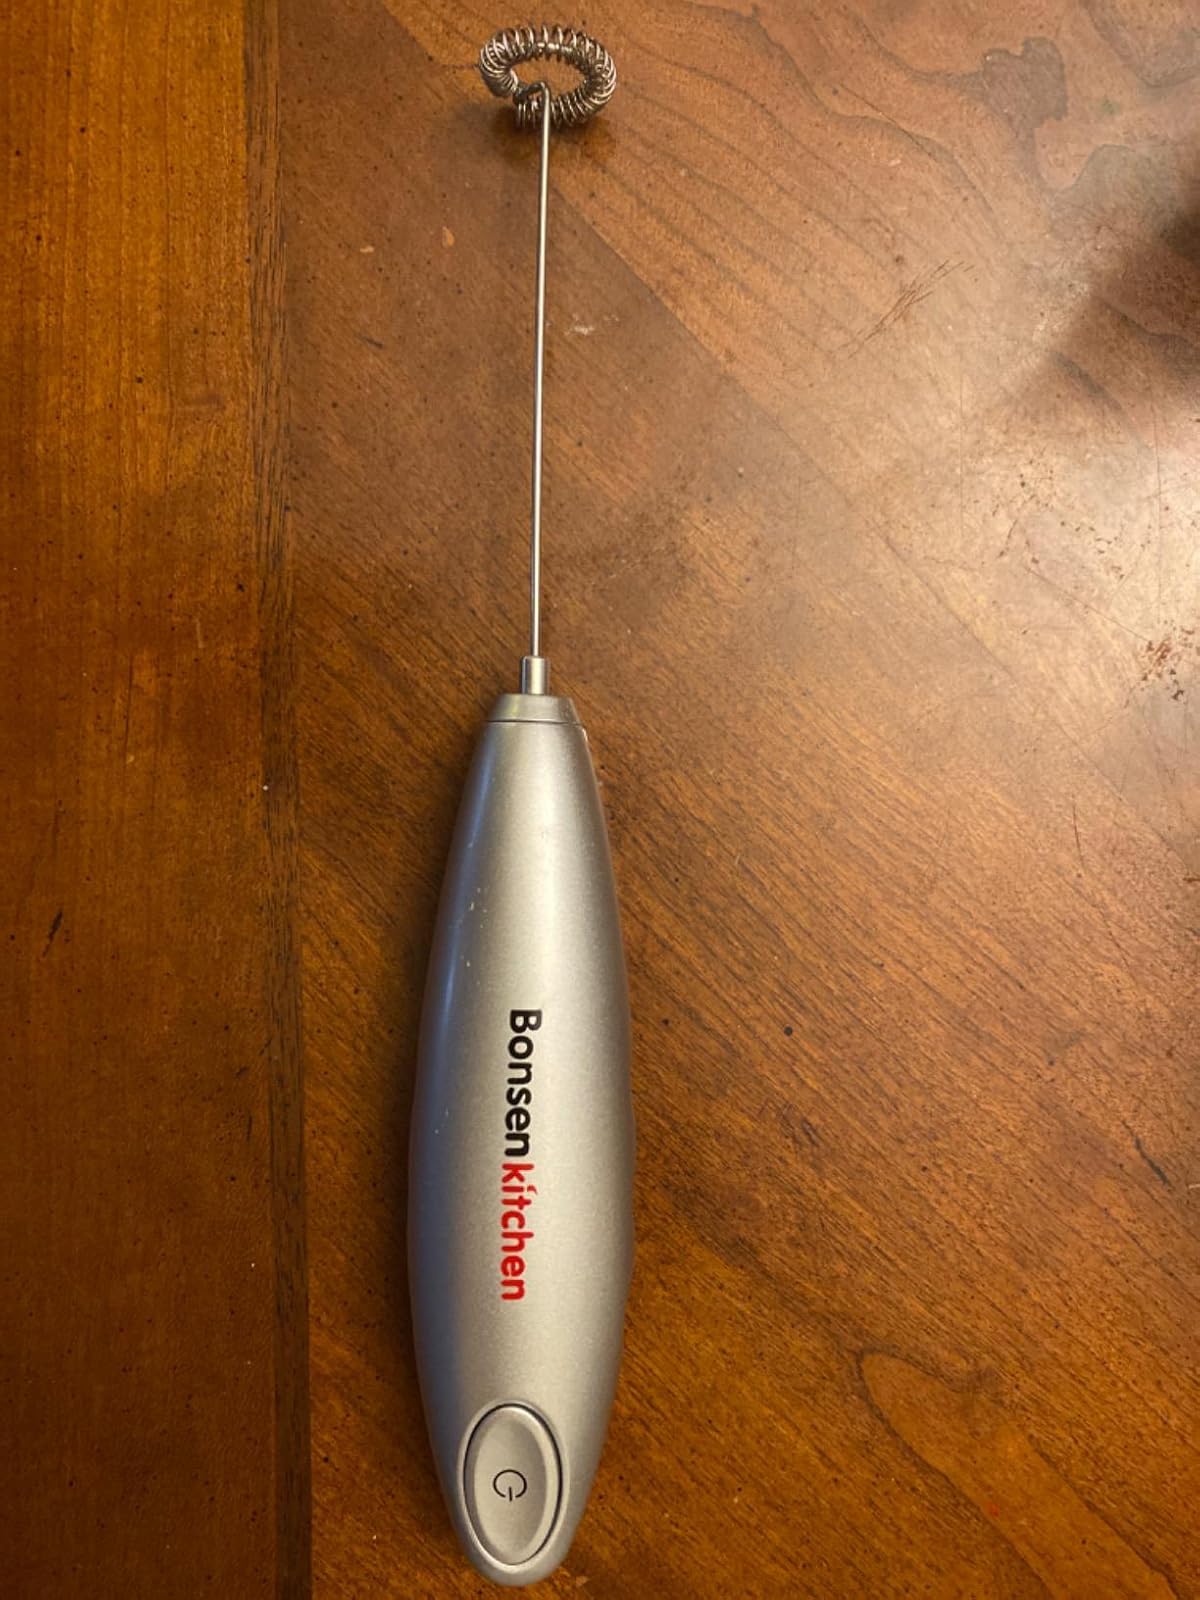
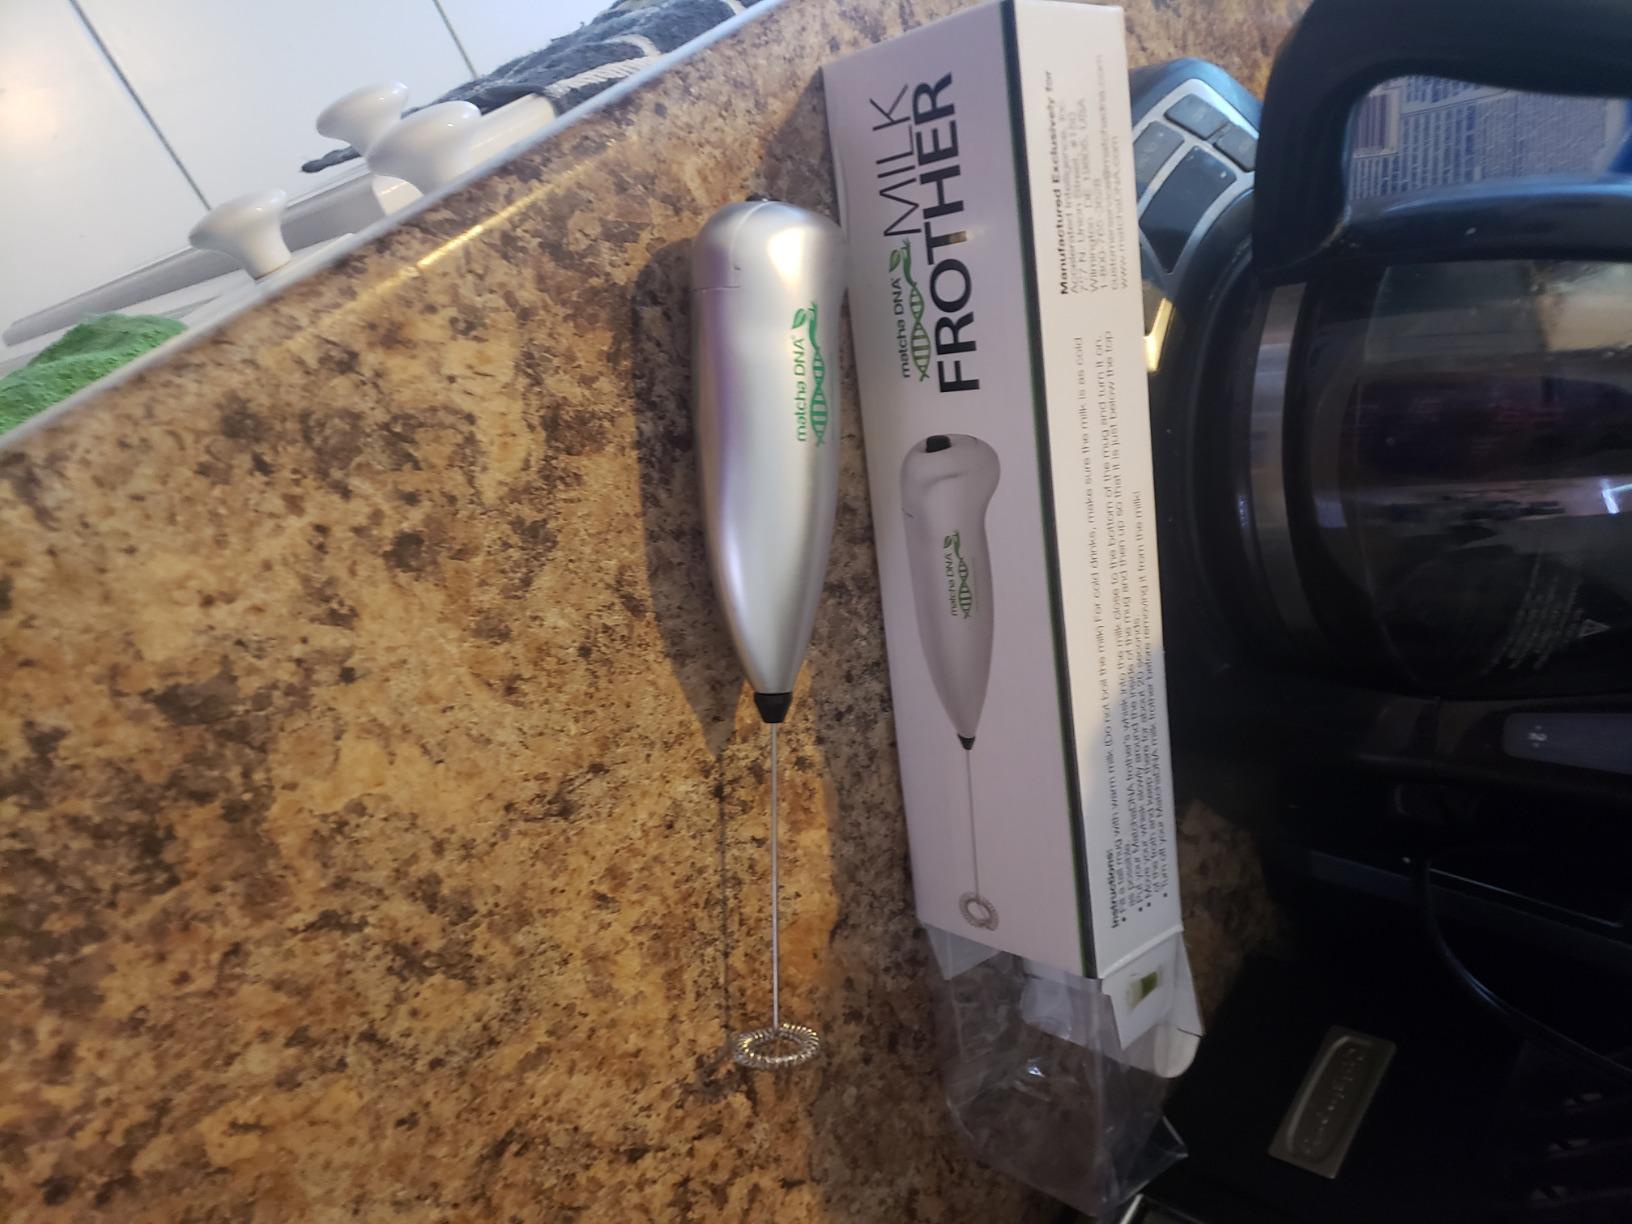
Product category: items_mixer
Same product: no